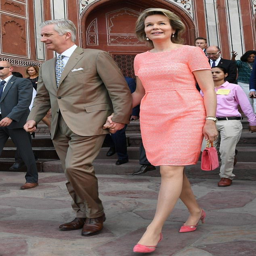
monarch and noble person , who is pretty in pink , step out holding hands on their way